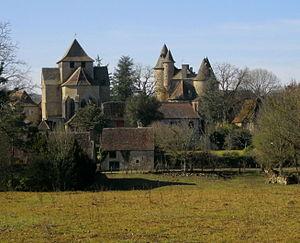
Vue du château et église de Thégra dans le département du Lot en France. Unknown
Cet article recense les monuments historiques français classés en 1960.
Thégra est une commune française située dans le département du Lot, en région Occitanie.
Le château de Thégra est un château situé à Thégra, dans le département du Lot, en France.